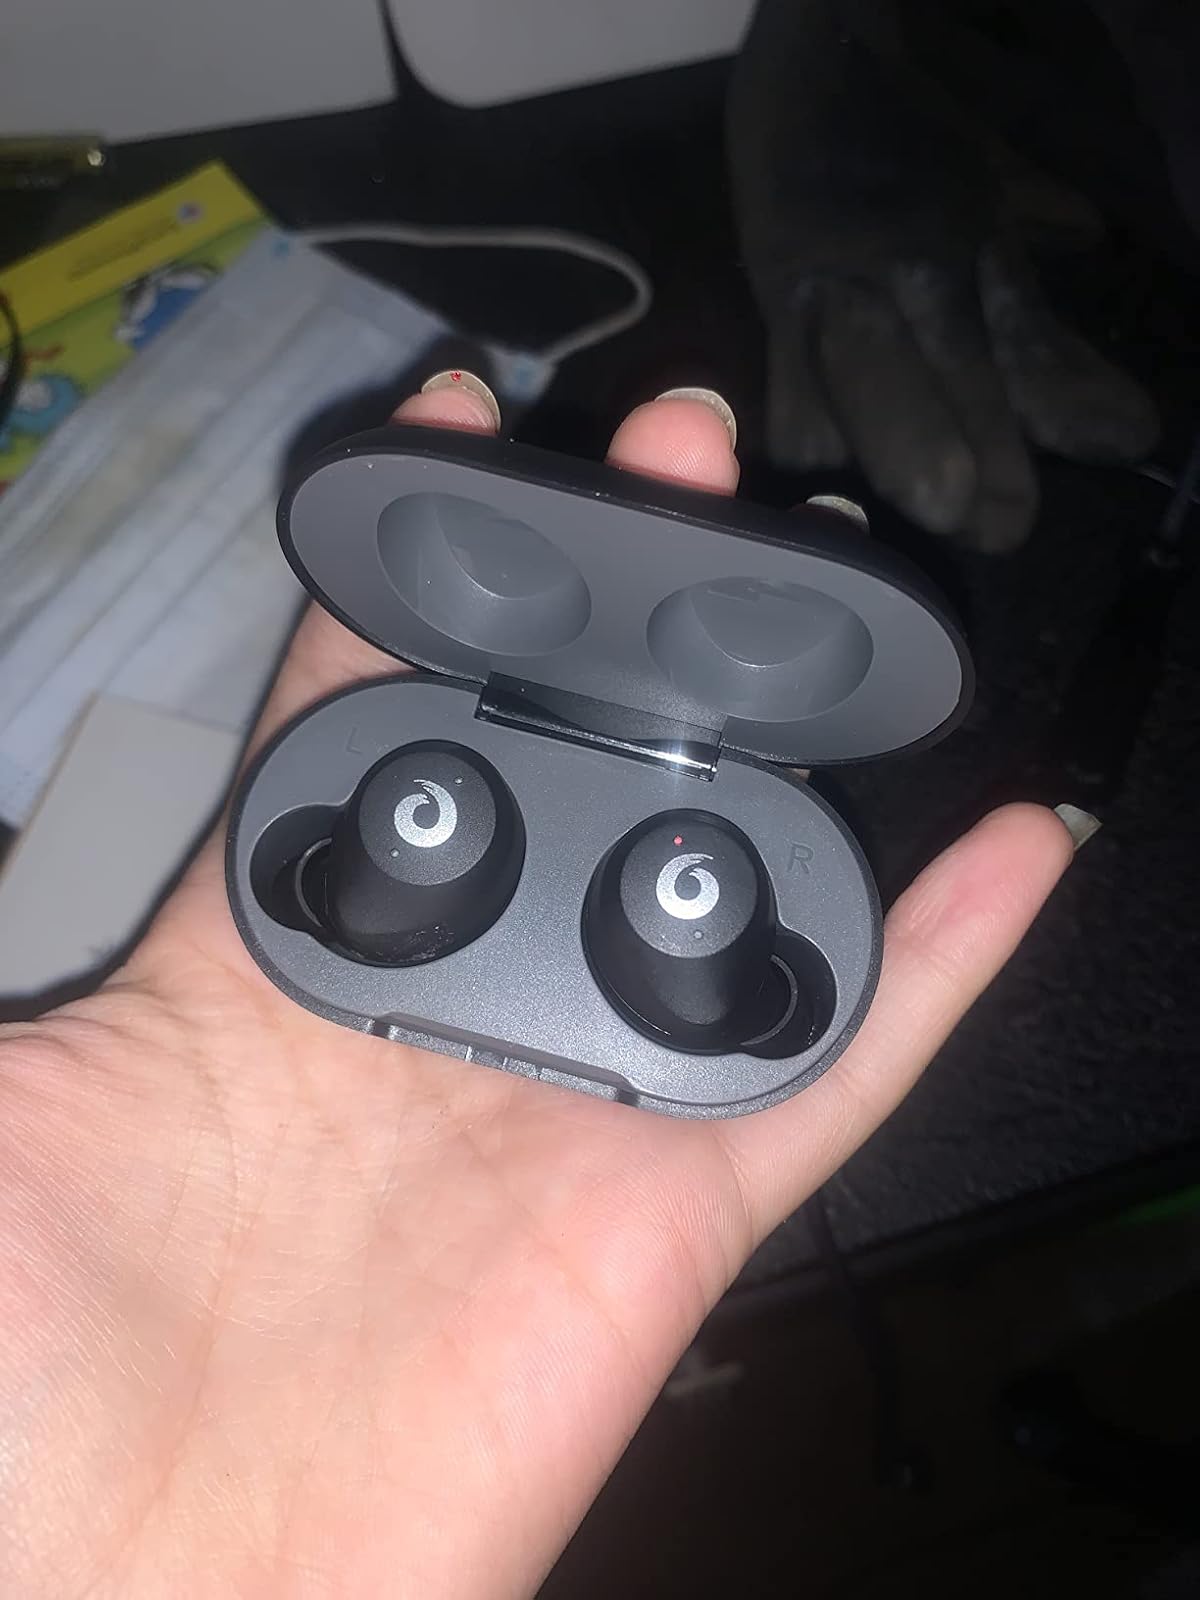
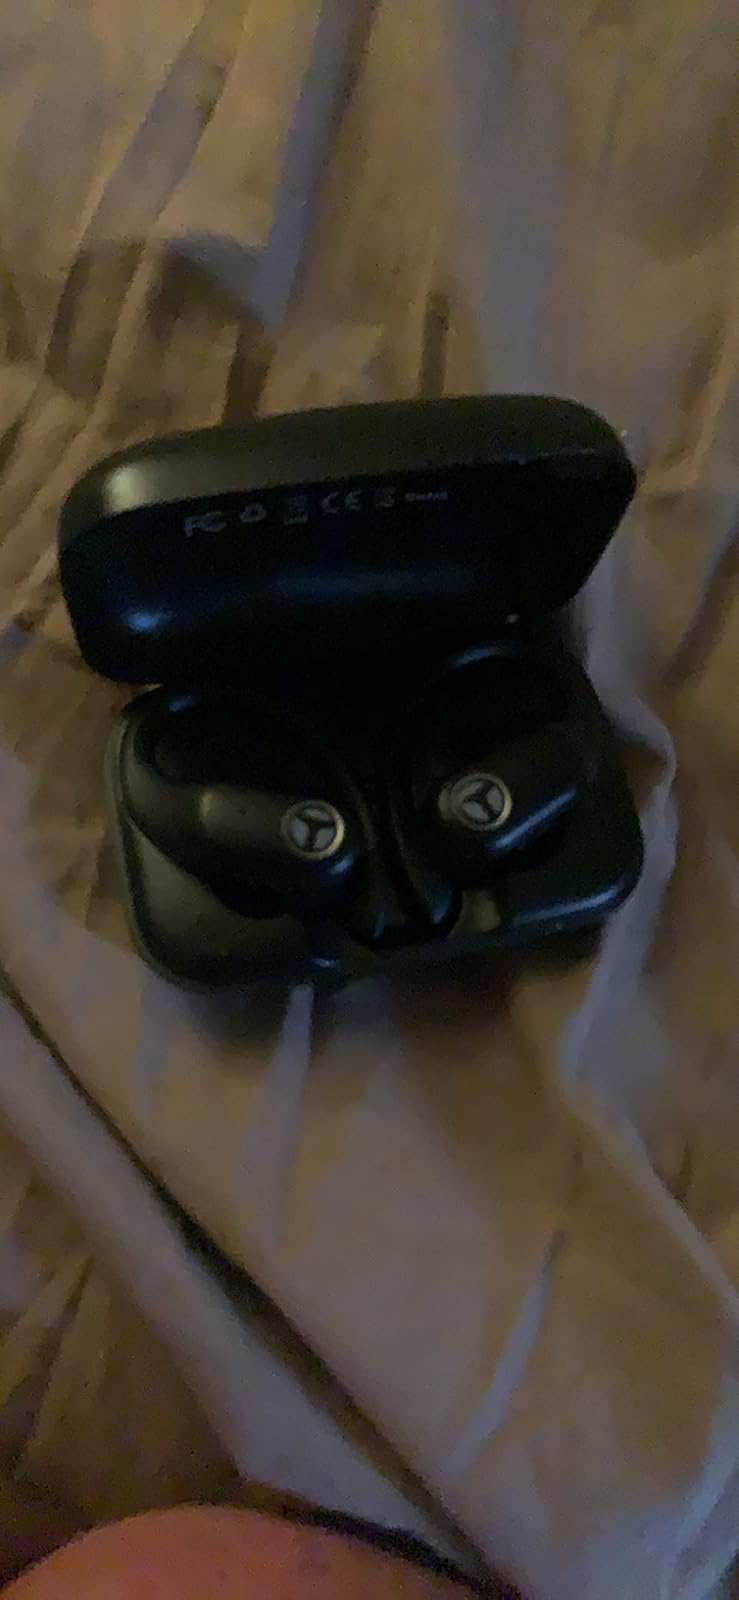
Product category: earbuds
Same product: no